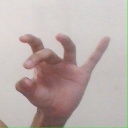
अक्षर: ओ